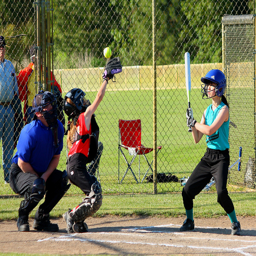
a couple of people that are on a baseball field
a group of kids playing baseball on a field
A catcher reaching high attempting to catch a softball.
People watching the umpire, catcher and batter during baseball
A game of baseball between two small children.